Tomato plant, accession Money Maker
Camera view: bottom (45 deg); turntable rotation: 270 degrees
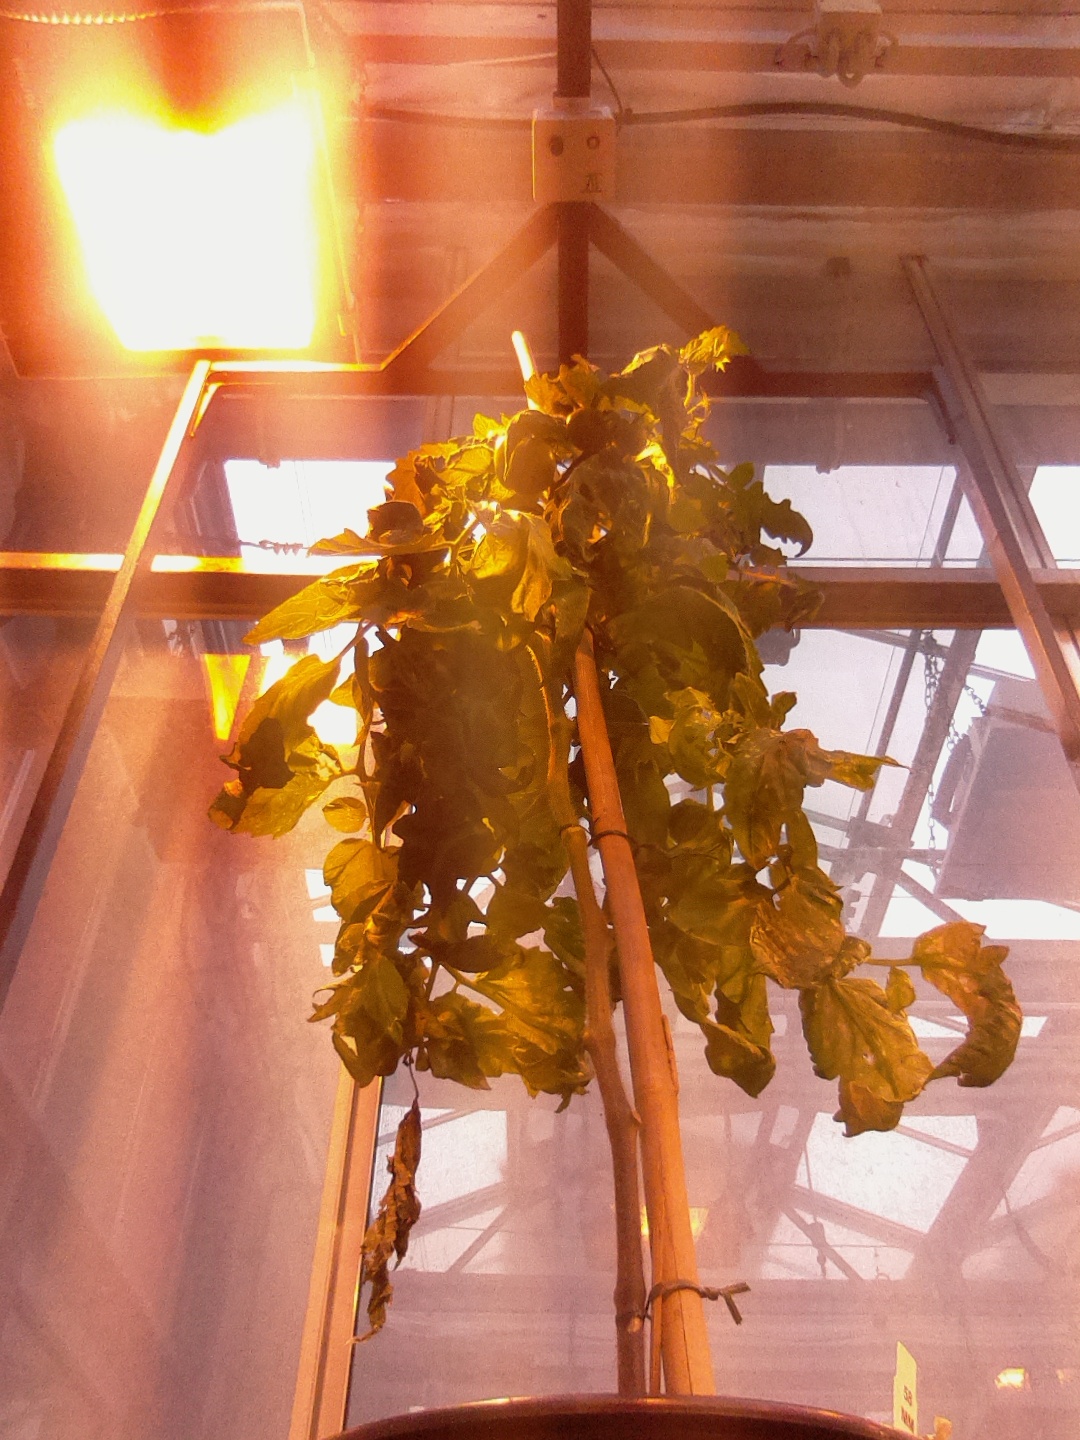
BBCH growth stage 73: 30%-40% of final fruit size